Peter Quarnberg House

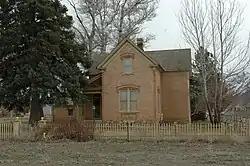
The house in 2010

The Peter Quarnberg House is a historic house in Scipio, Utah. It was built in 1900 by Antone Peterson, an immigrant from Sweden, for Peter J. Quarnberg, also an immigrant from Sweden who converted to the Church of Jesus Christ of Latter-day Saints with his parents before settling in Scipio in 1872. Quarnberg married Caroline Marie Hanseen, also an immigrant from Sweden, and they had five sons and two daughters. They resided in this house, designed in the Queen Anne architectural style. It later belonged to their son Archie, followed by his daughter Coleen Quarnberg Memmot. It has been listed on the National Register of Historic Places since July 26, 1982.